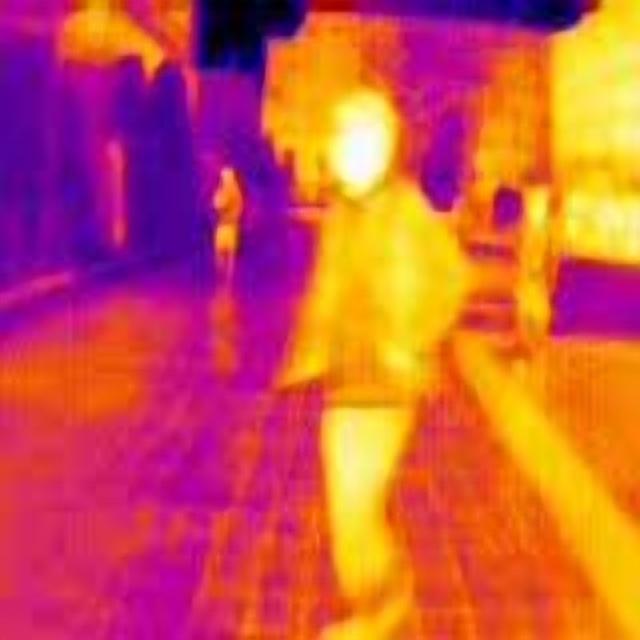
Detected objects:
label: person
label: person
label: person